Gonzalo Salvadórez

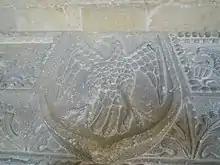
Coat of arms on the lid of the sepulchre of Count Gonzalo and his brother Munio at the monastery of San Salvador de Oña

Gonzalo was buried at Oña as he had requested, and where his ancestors continued to be buried.